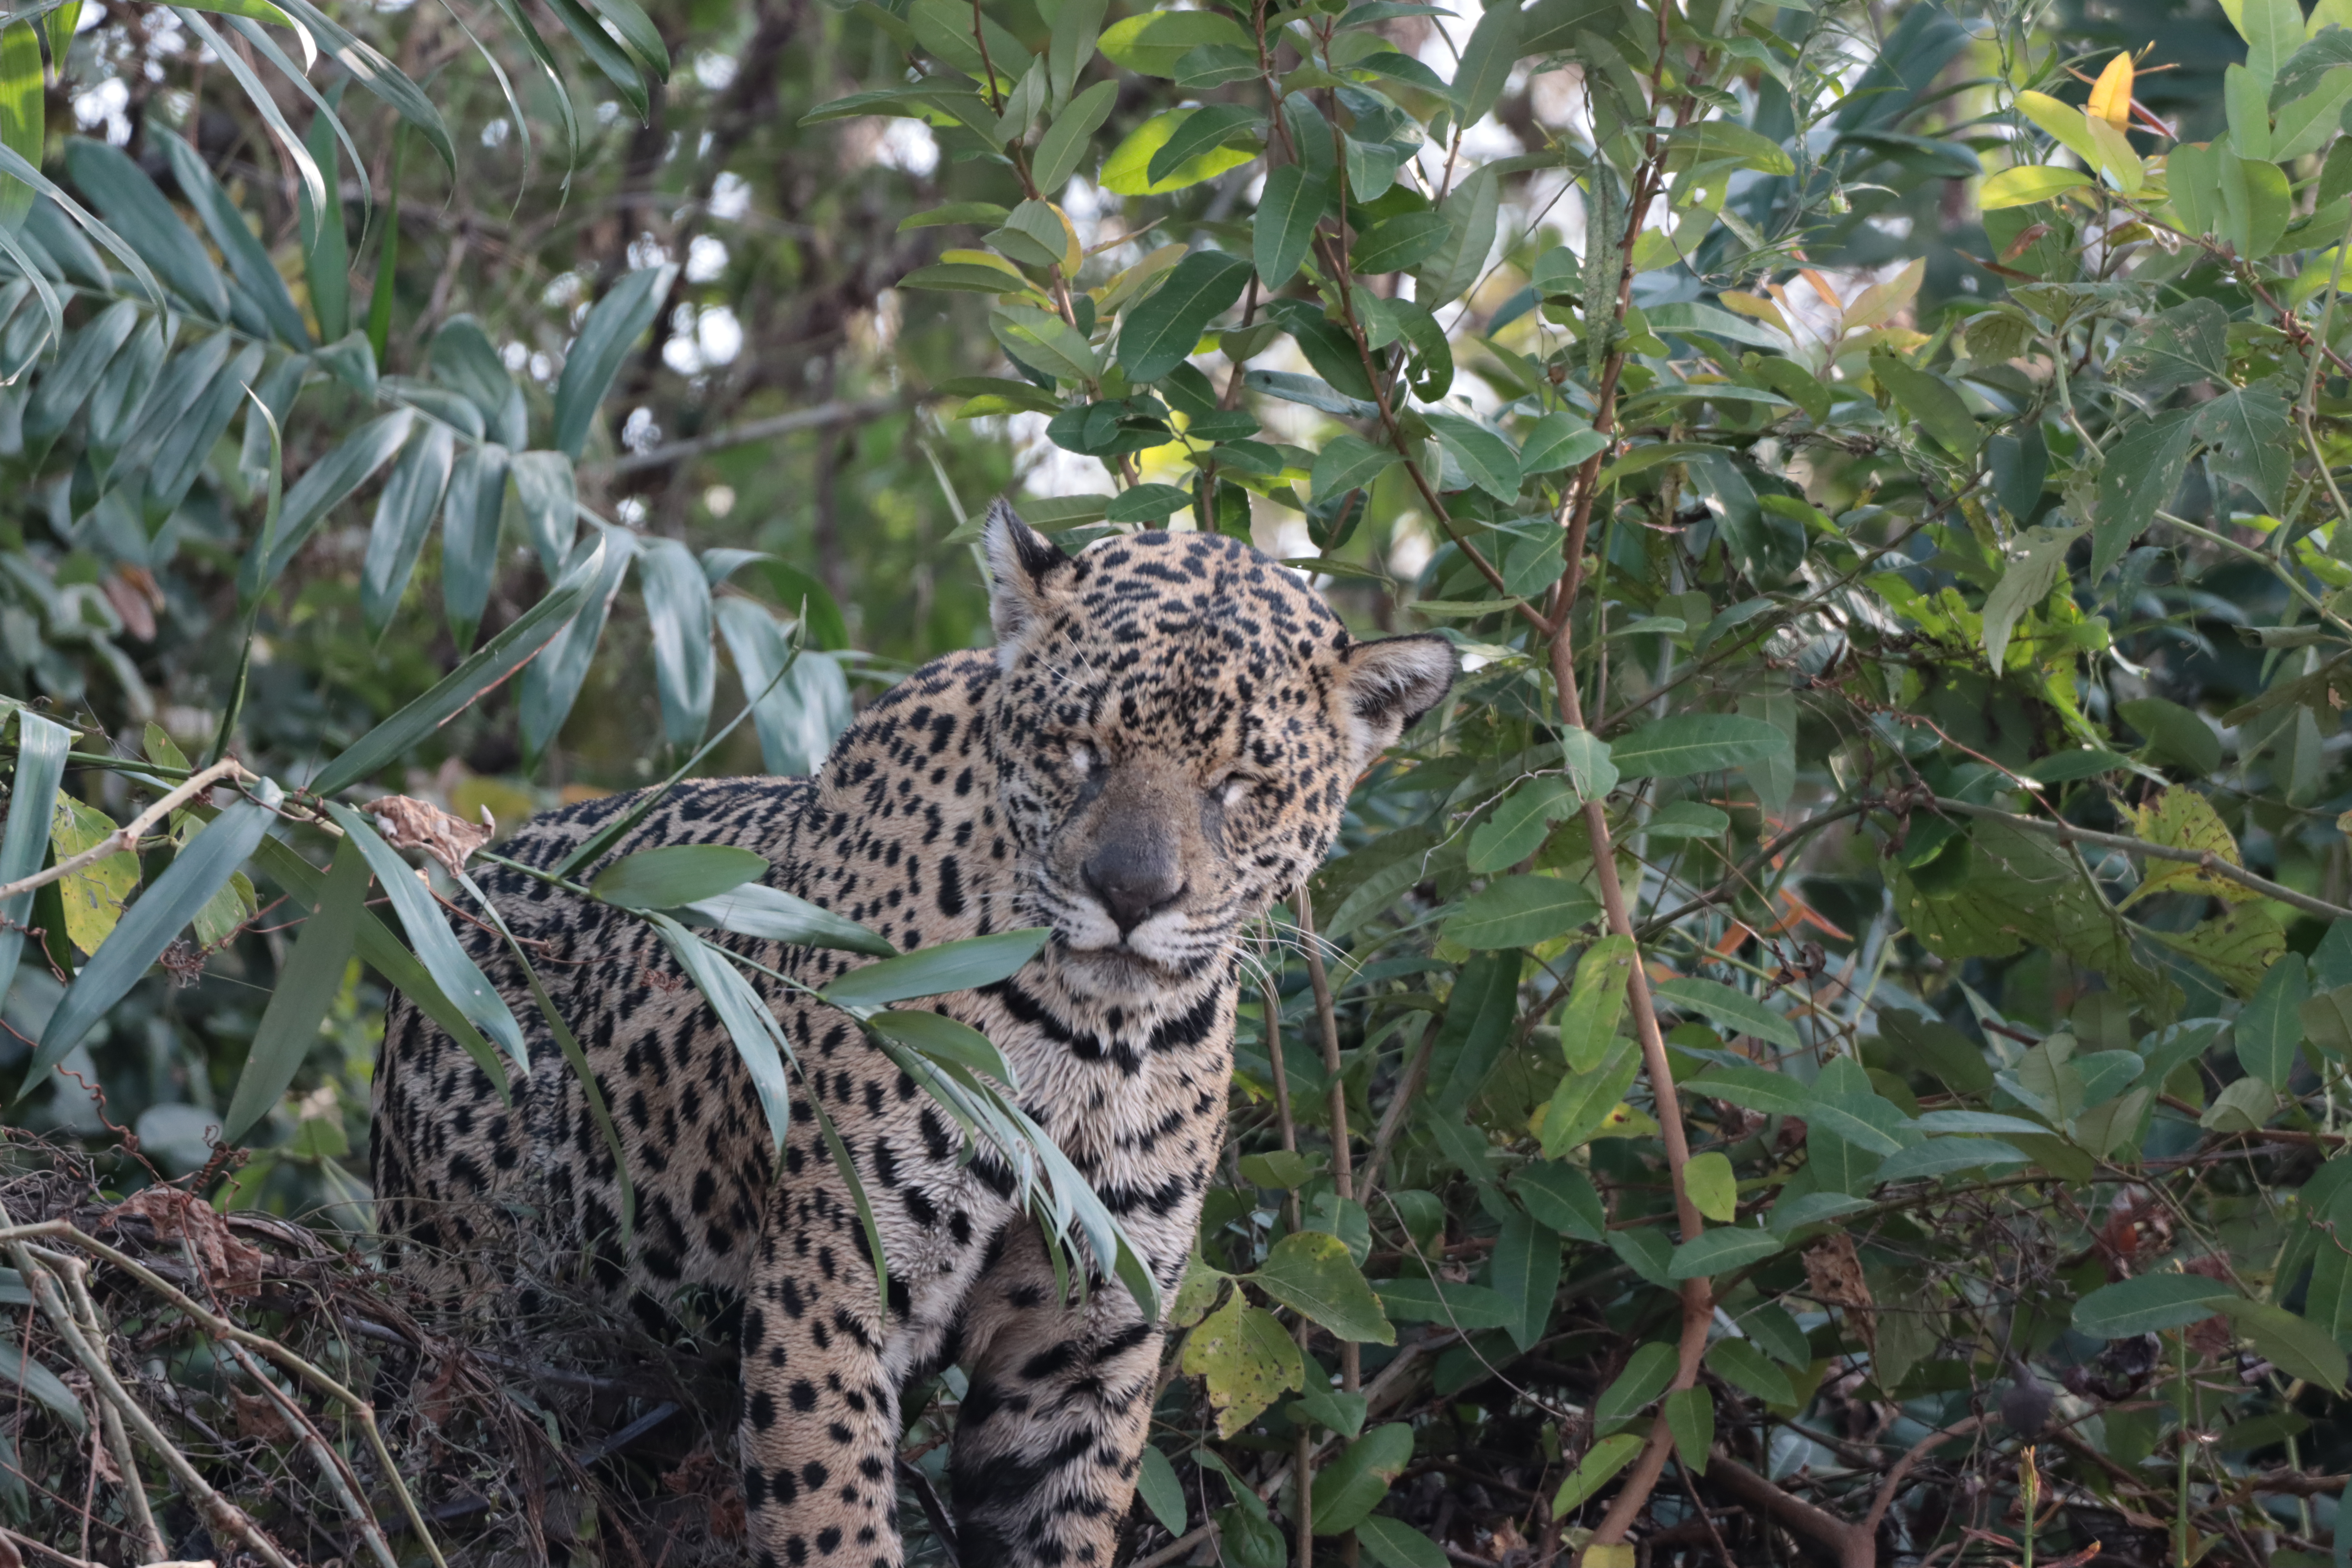
Jaguar: Jaju